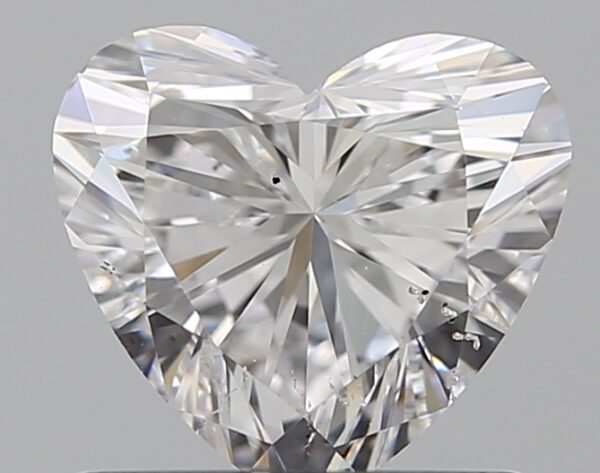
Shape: heart
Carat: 0.9
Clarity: SI1
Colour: D
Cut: EX
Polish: EX
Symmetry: VG
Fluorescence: N
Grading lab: GIA
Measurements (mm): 5.92 x 6.51 x 3.93